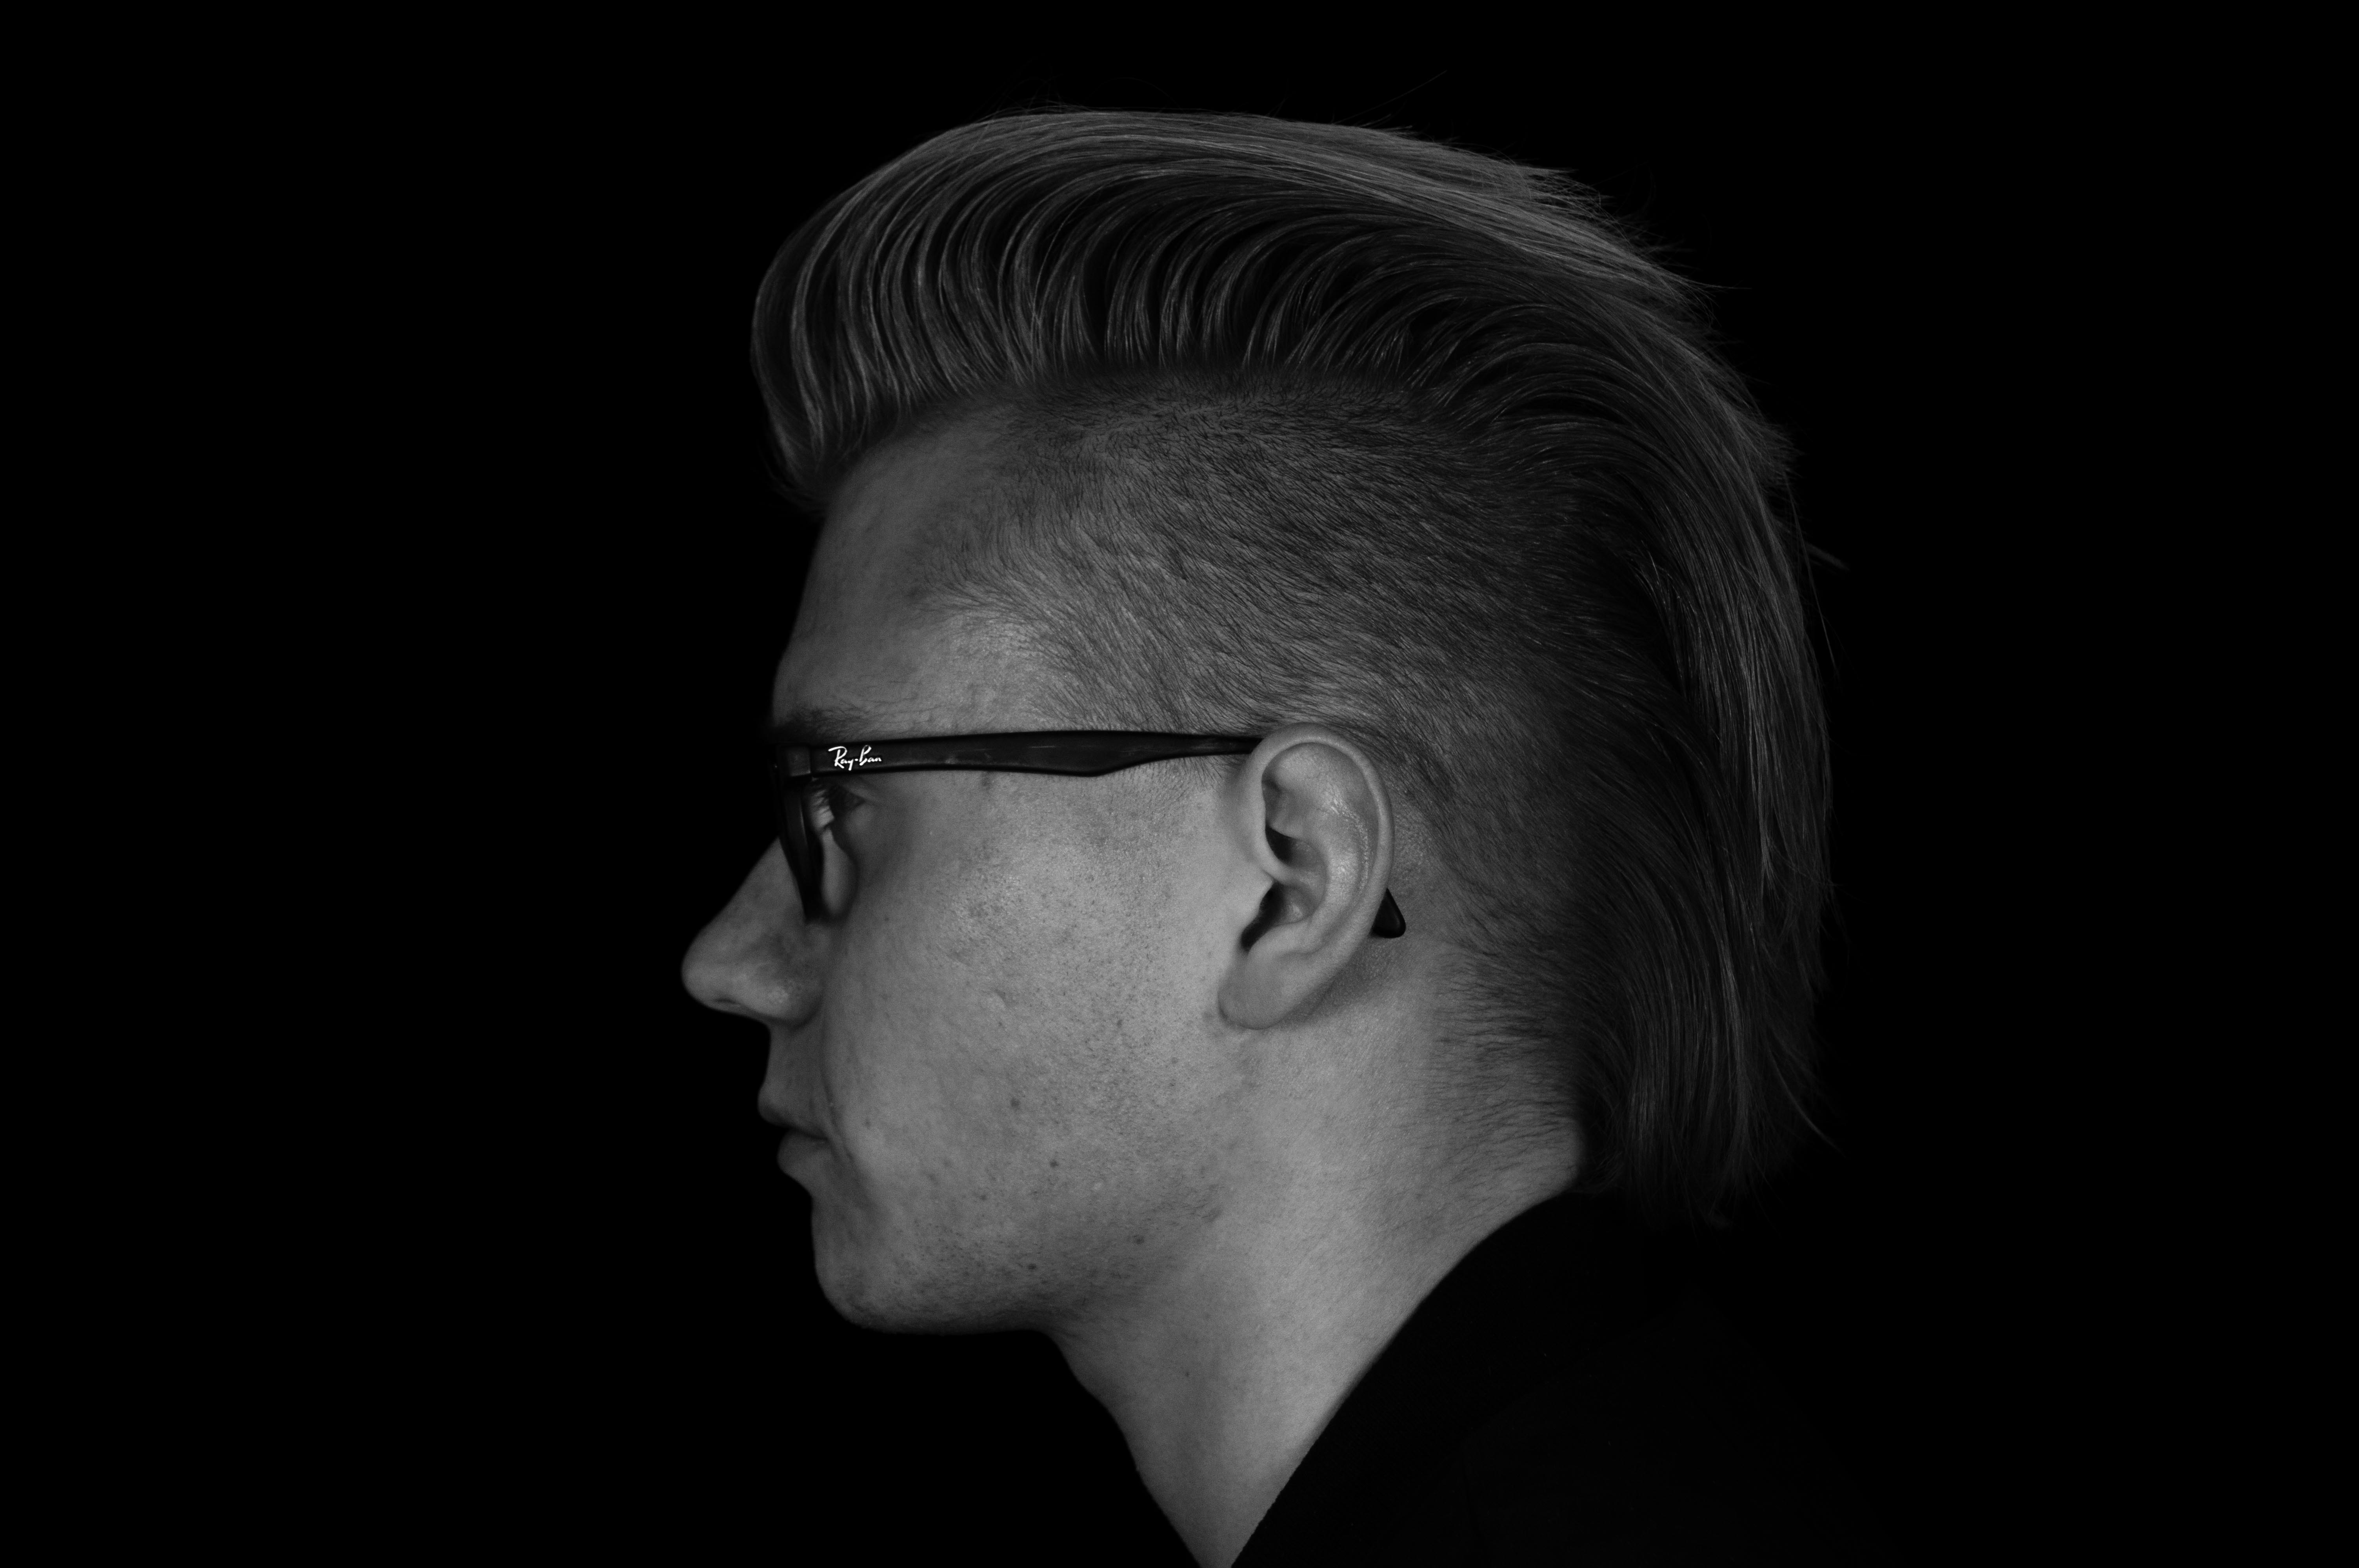
man, person, black and white, hair, white, photography, male, portrait, model, darkness, black, ear, monochrome, hairstyle, ray ban, close up, face, nose, eye, glasses, eyeglasses, head, eyewear, organ, emotion, mohawk, sense, monochrome photography, portrait photography, facial hair, vision care, sideface